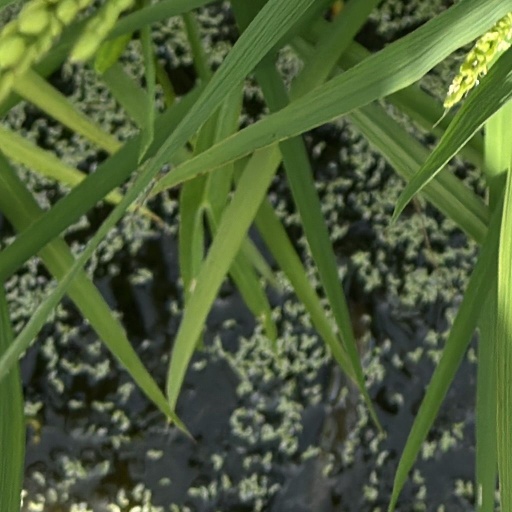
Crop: rice